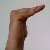
The image shows a hand gesture representing a space in Indian Sign Language.